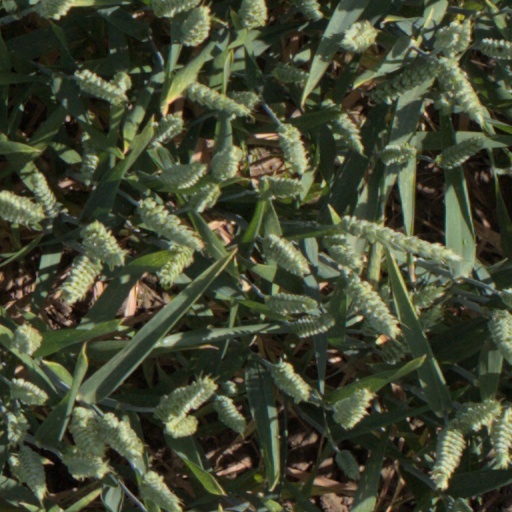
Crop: wheat